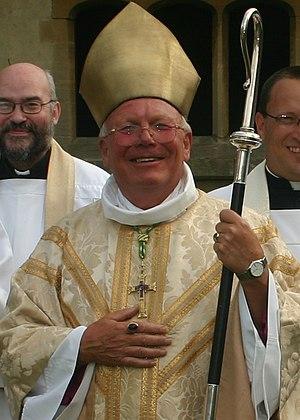
Edwin Ronald Barnes est un prélat britannique.